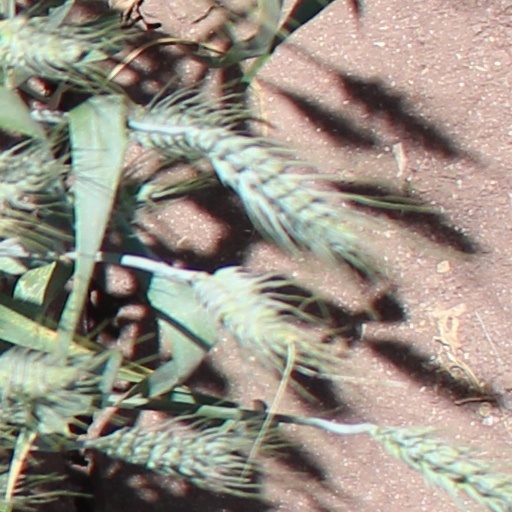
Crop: wheat